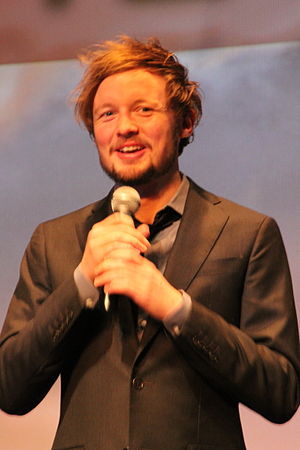
Troldjægeren / Medvirkende
Glenn Erland Tosterud under præsentationen af filmen til filmen ved Gerardmer festivalen.
"Troldjægeren er en norsk spillefilm fra 2010 instrueret og skrevet af André Øvredal. Filmen er en «afslørende» Mockumentary og er en spændingsfilm om tre unge filmstuderende som følger troldjægeren Hans som er ansat i Troldesikkerhedstjenesten og hans hemmelige jagt på trolde i norsk natur. Historien bliver præsenteret gennem ""efterladte klip fra de studerende"", og viser flere møder med angiveligt virkelige trolde, både tematisk og æstetisk i samme genre som filmen The Blair Witch Project.